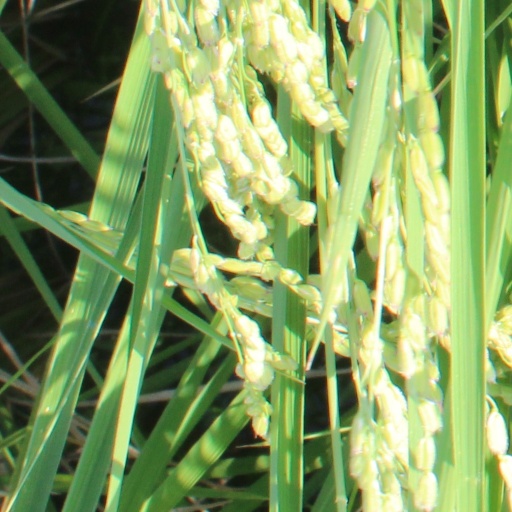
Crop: rice